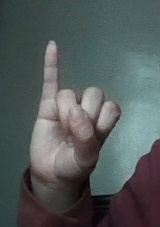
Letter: meem